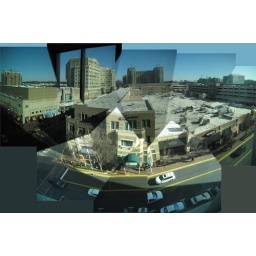
You can see the old office in the tall building on the left.